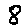
Label: 8